Wretham and Hockham railway station

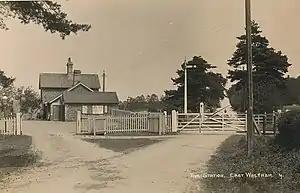
An old postcard of the station

Wretham and Hockham railway station was a station in Norfolk serving the villages of Wretham and Hockham. It was on the Great Eastern Railway branch line between Swaffham and Thetford.